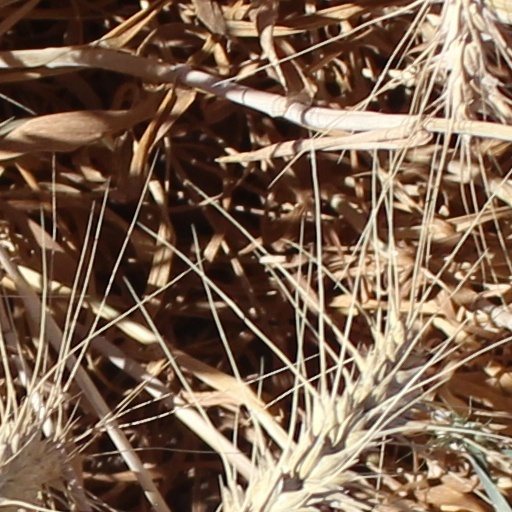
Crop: wheat